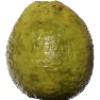
Label: guava